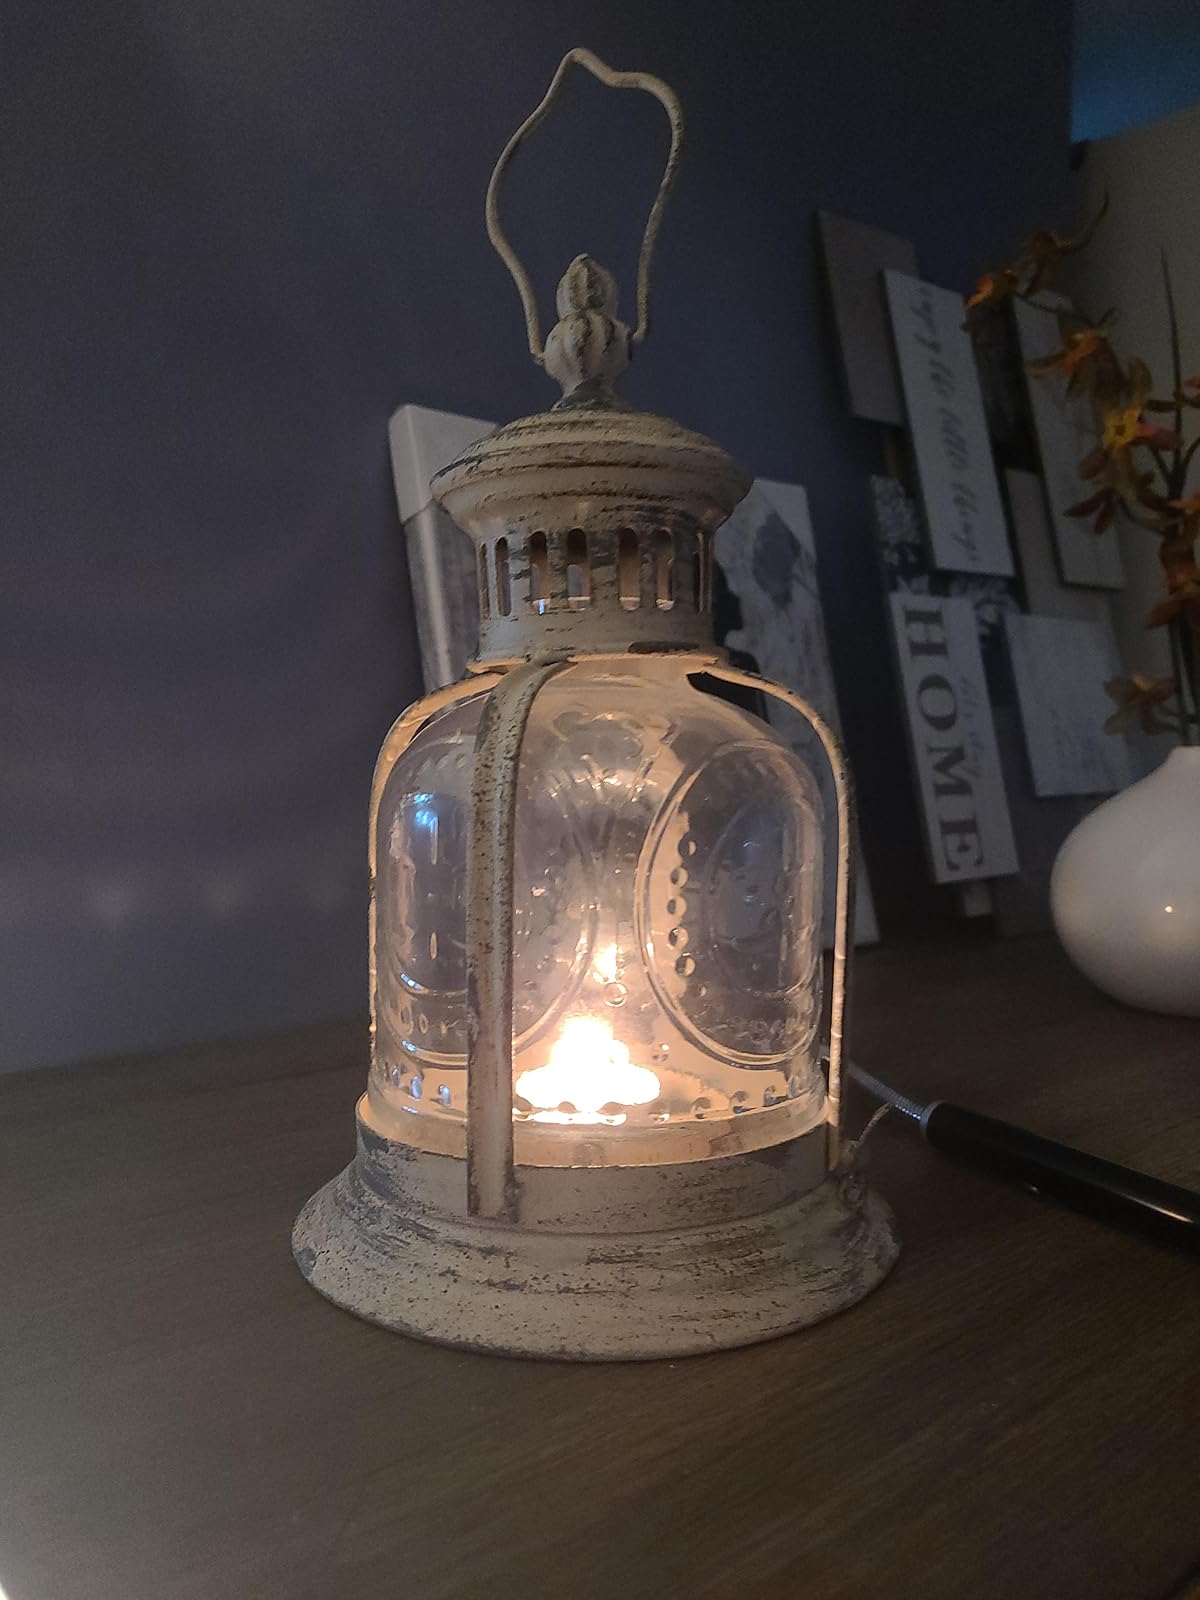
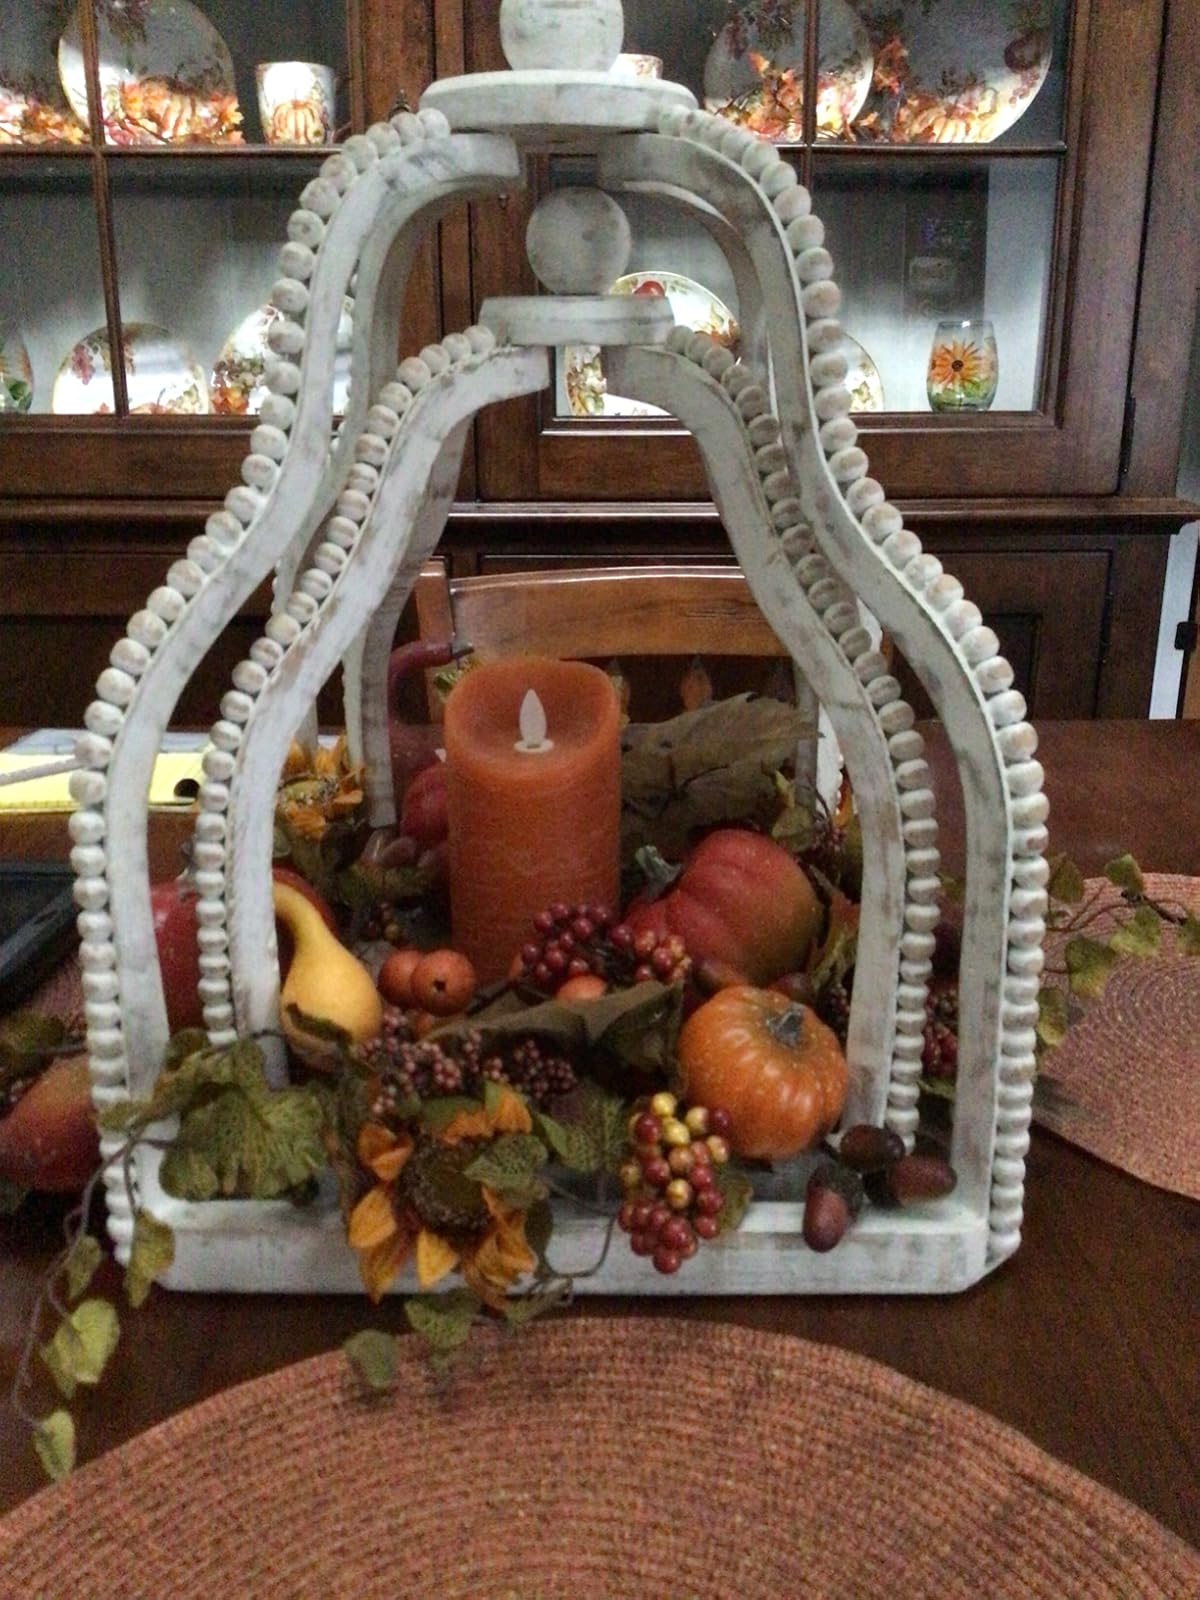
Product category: lantern
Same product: no